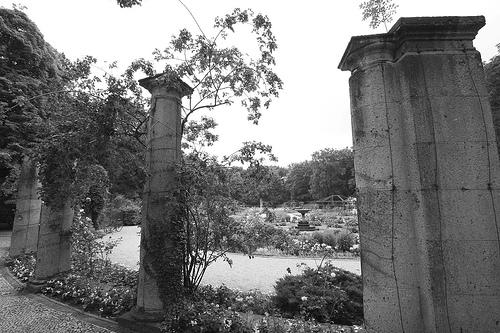
Weather: snow or frosty